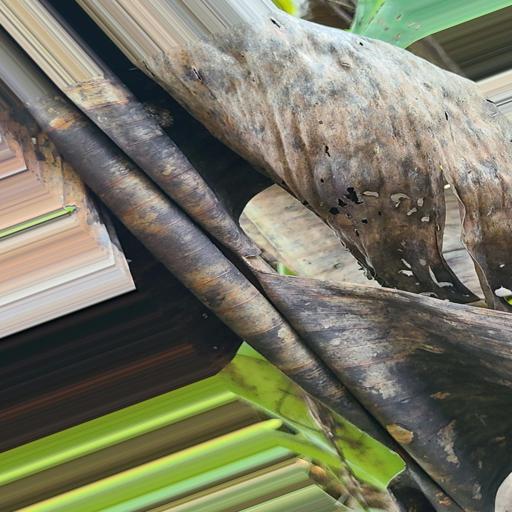
Label: moko_disease